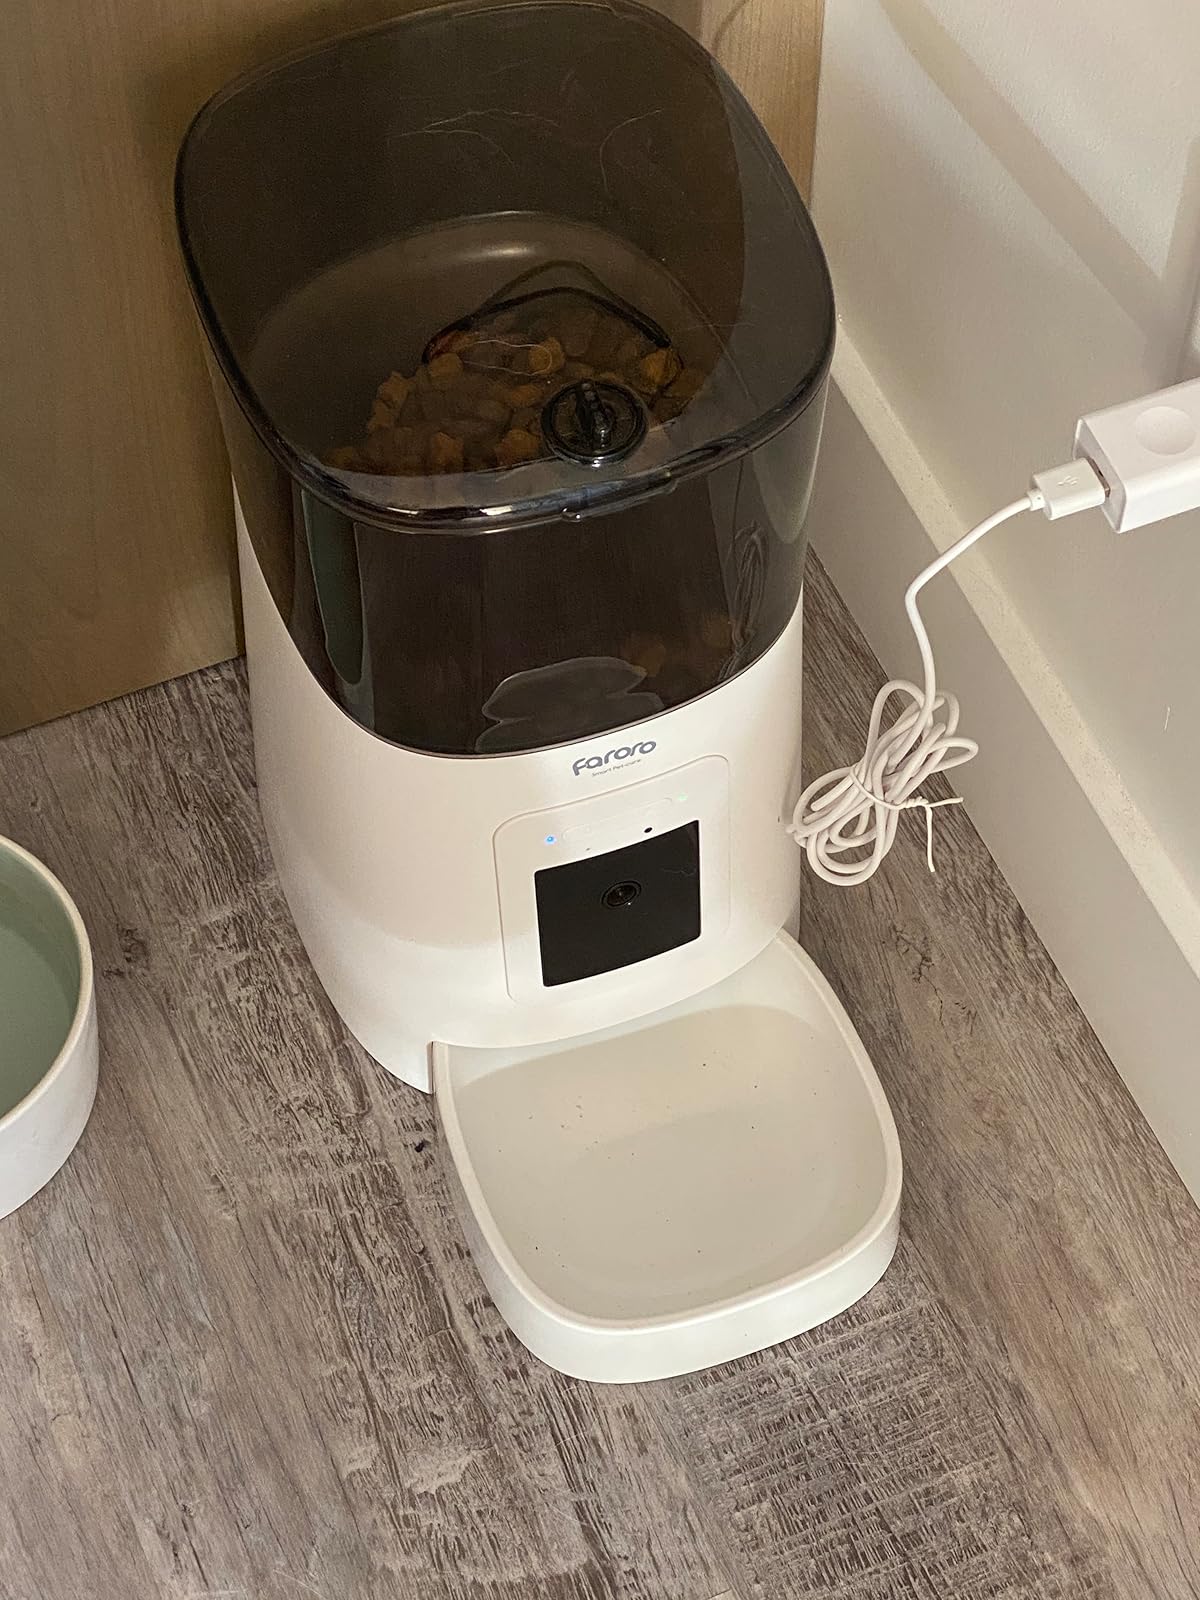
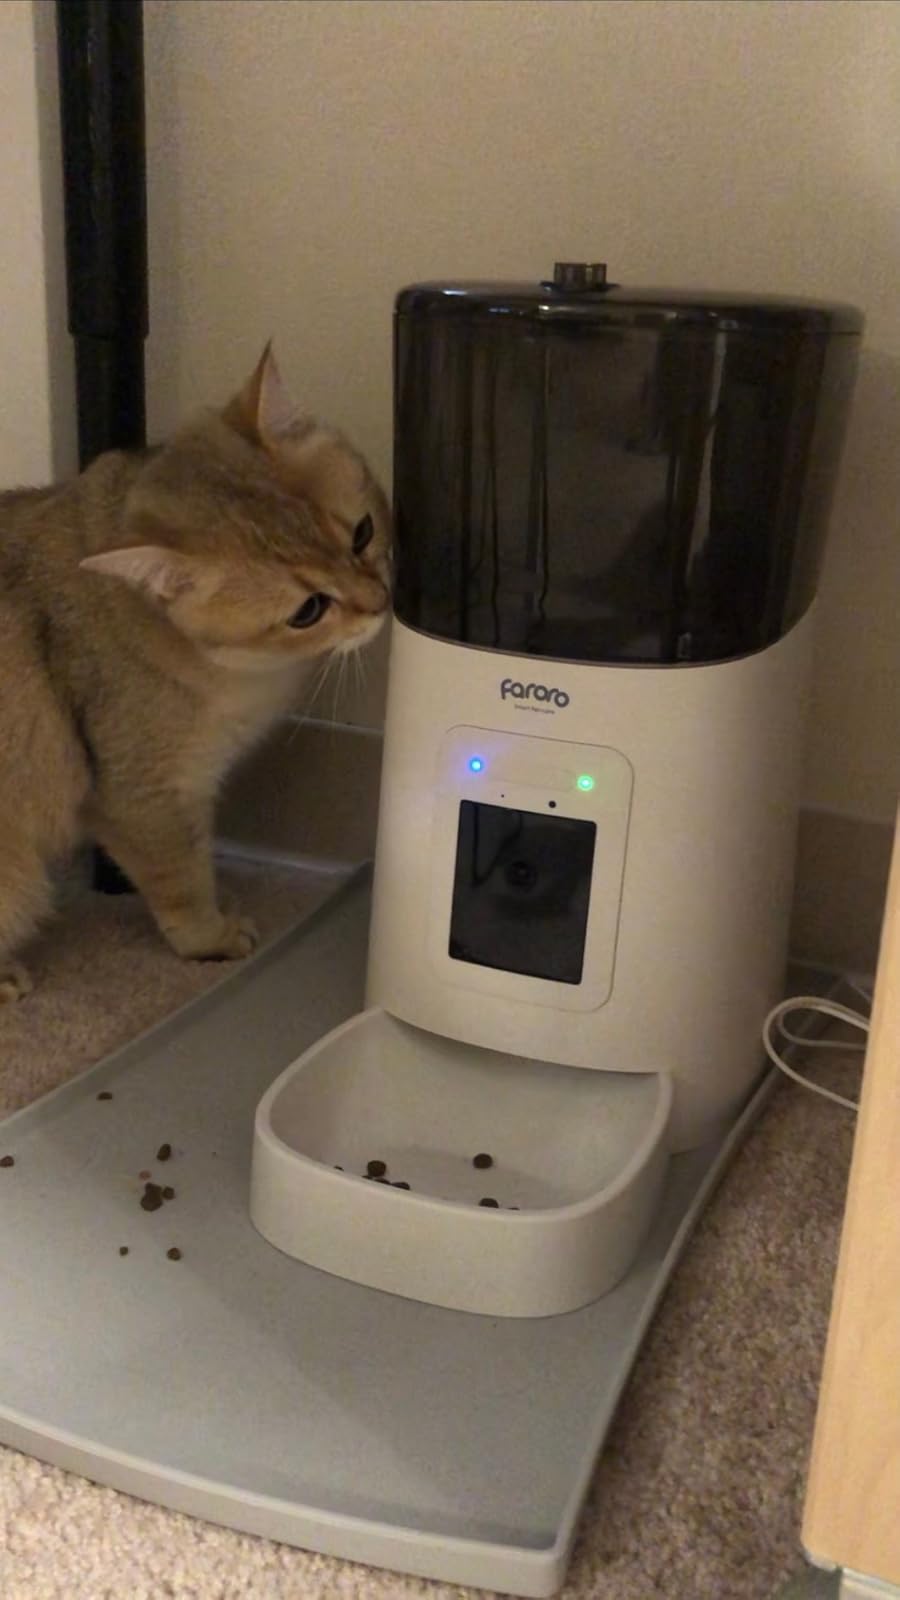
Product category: items_feeder
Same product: yes